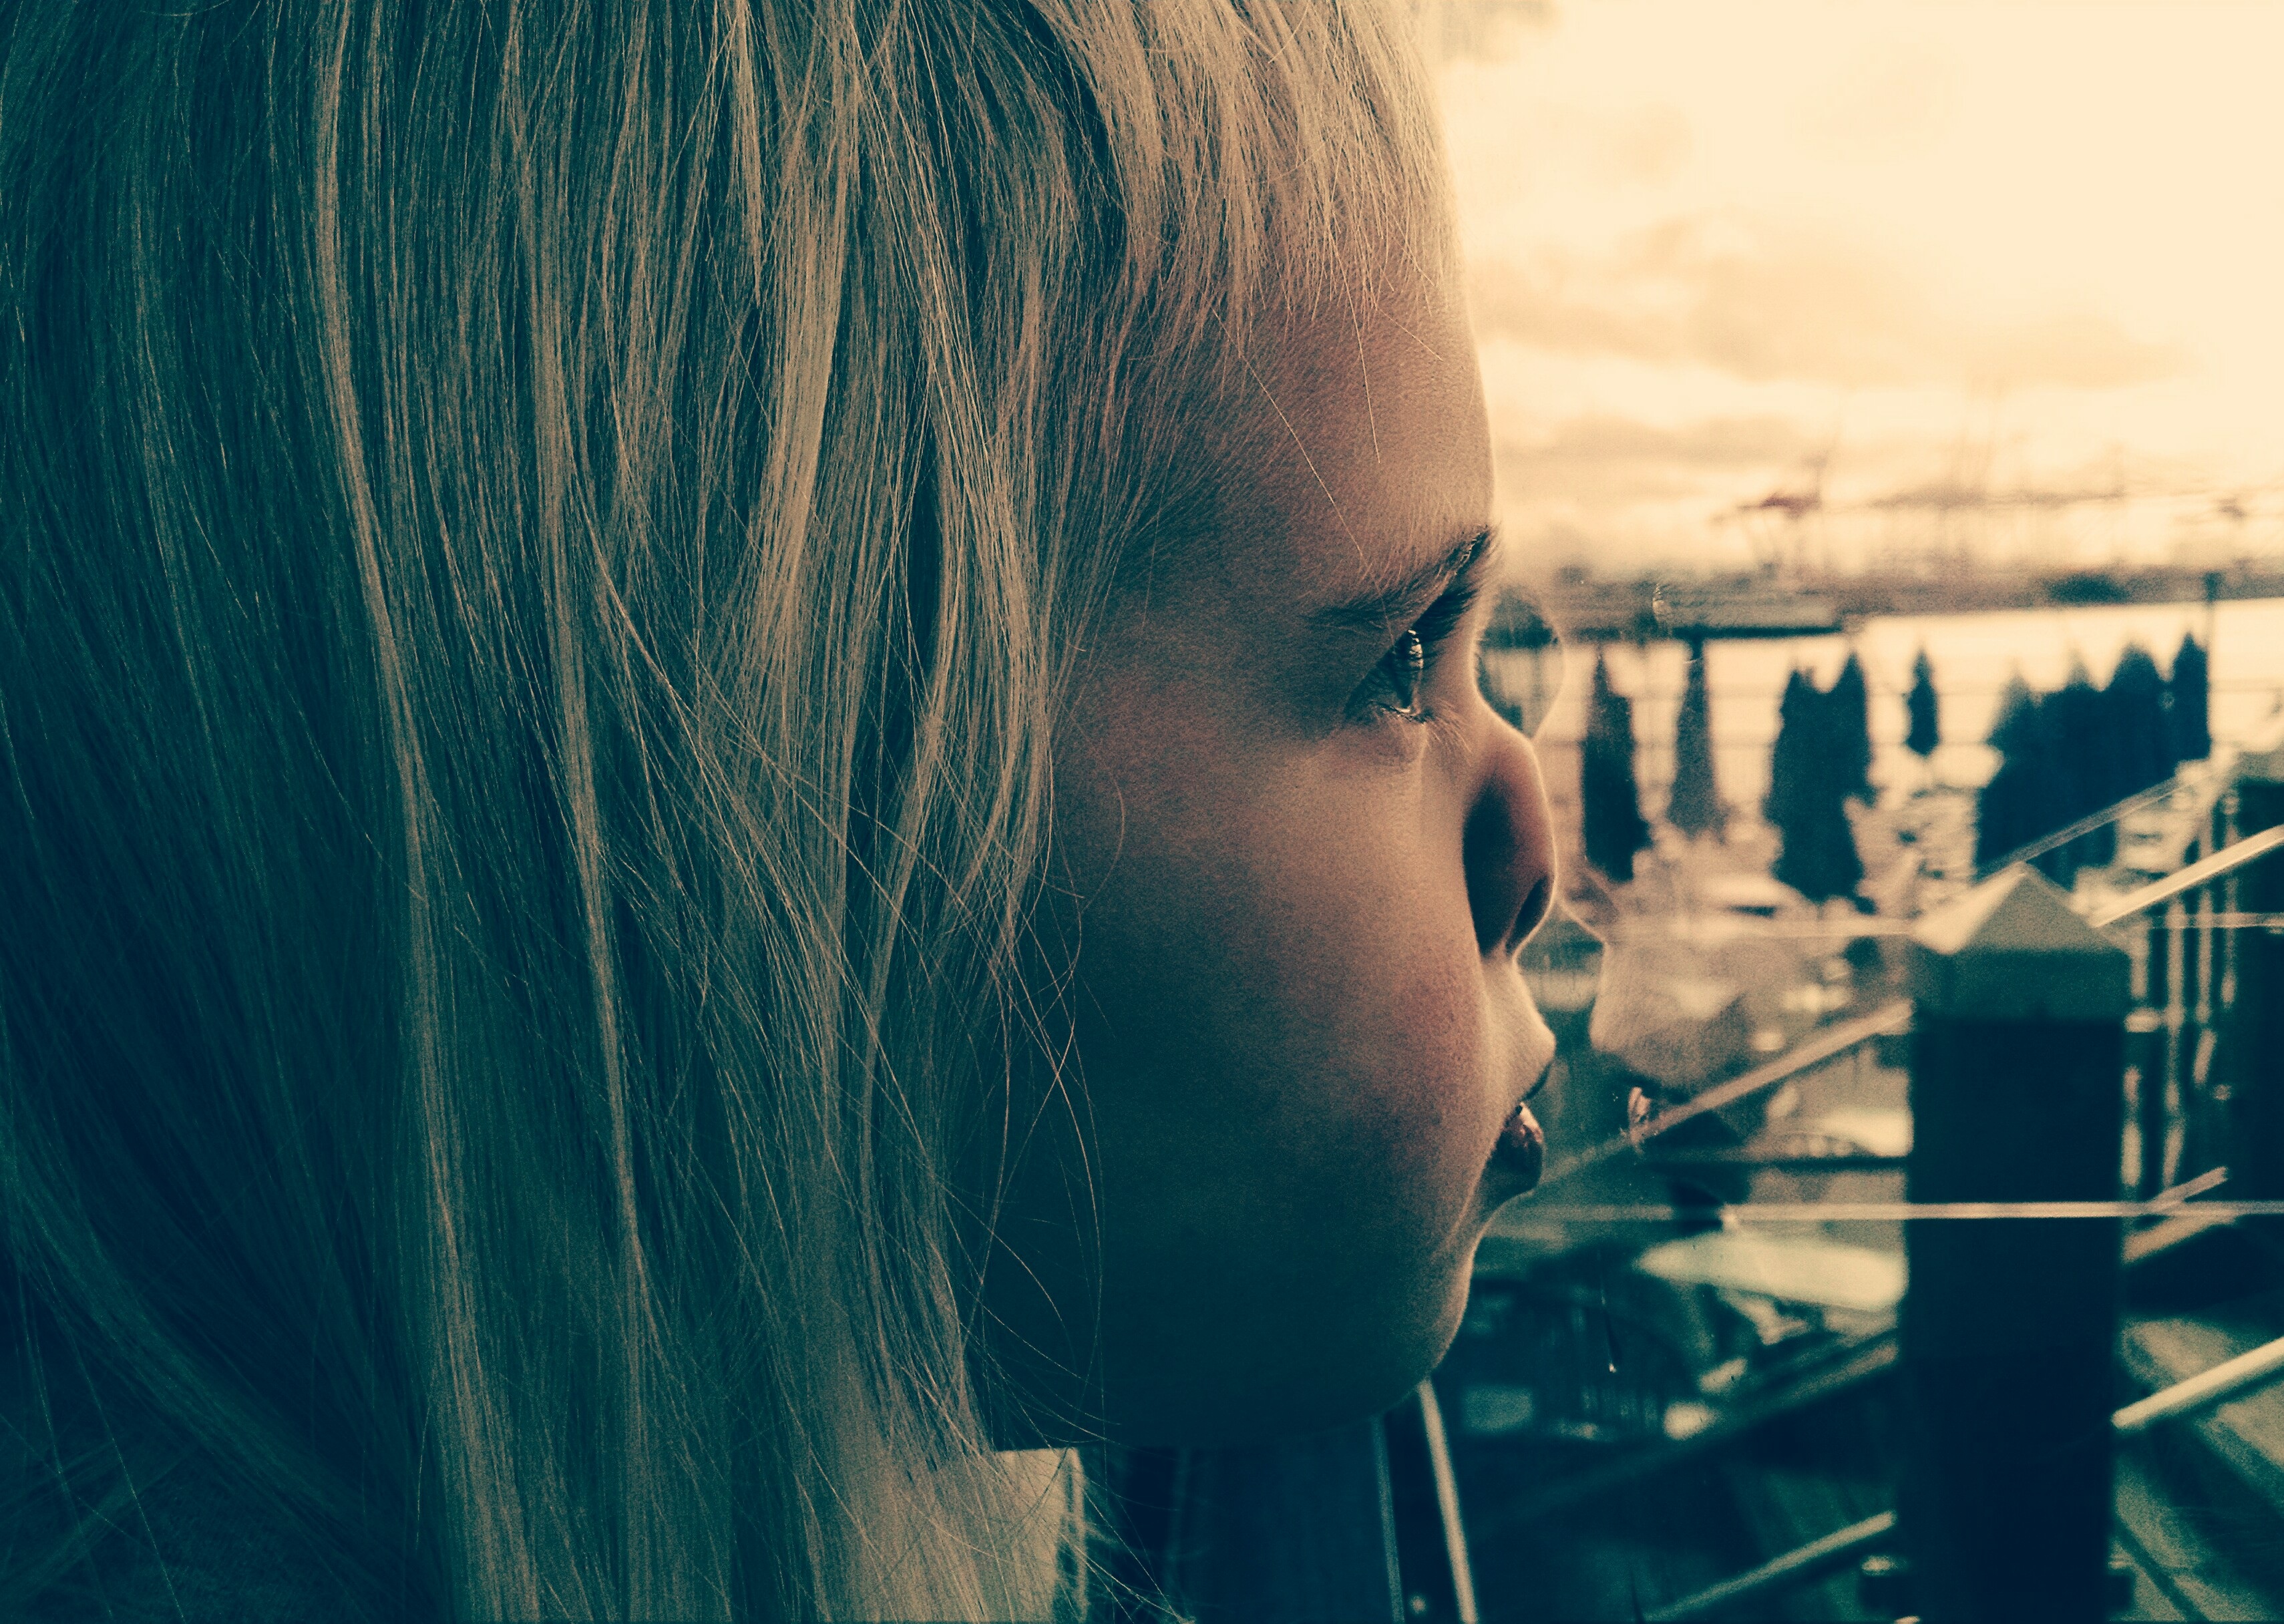
person, girl, hair, photography, sweet, sunlight, window, glass, kid, cute, looking, portrait, young, green, color, child, blue, blonde, childhood, smile, close up, face, nose, inside, against, eye, glasses, head, little, beauty, organ, emotion, interaction, photo shoot, sense, portrait photography, squashing, pressing